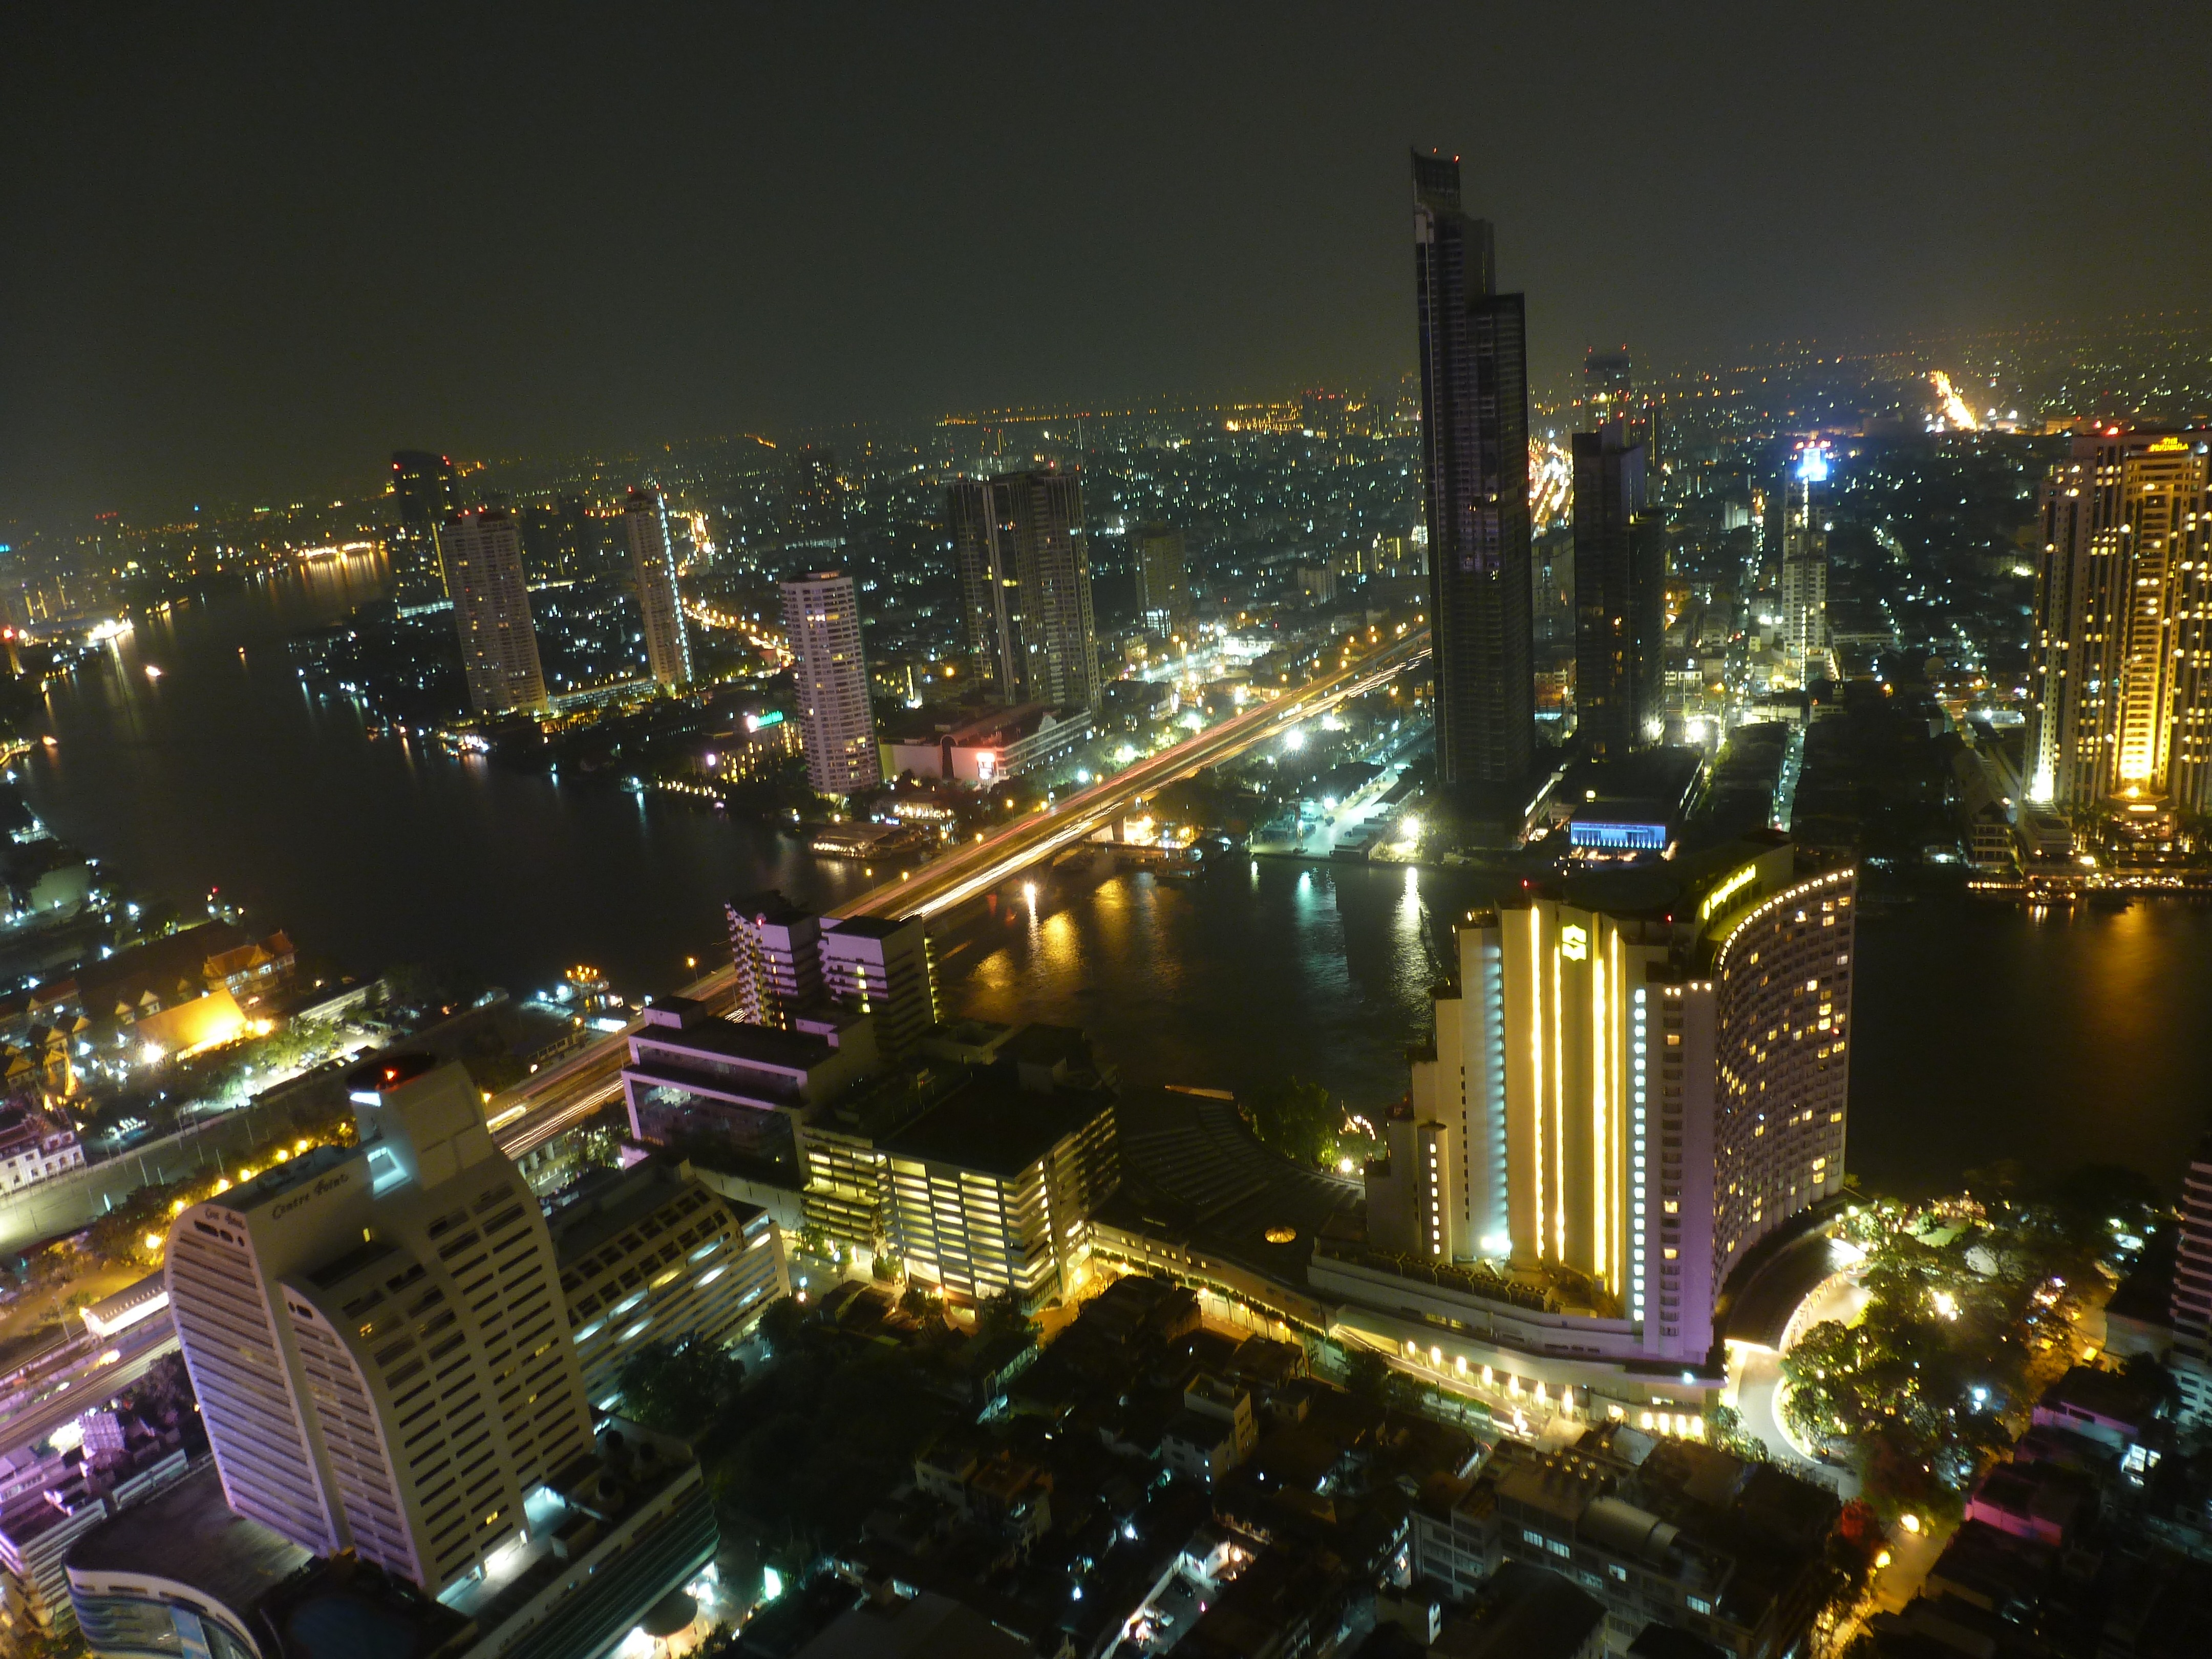
skyline, night, city, skyscraper, cityscape, downtown, dusk, evening, landmark, thailand, at night, bangkok, metropolis, big city, urban area, human settlement, metropolitan area